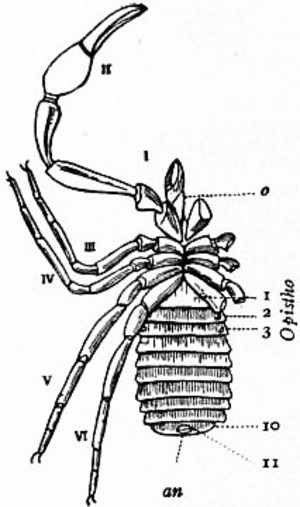
Garypus beauvoisii est une espèce de pseudoscorpions de la famille des Garypidae.